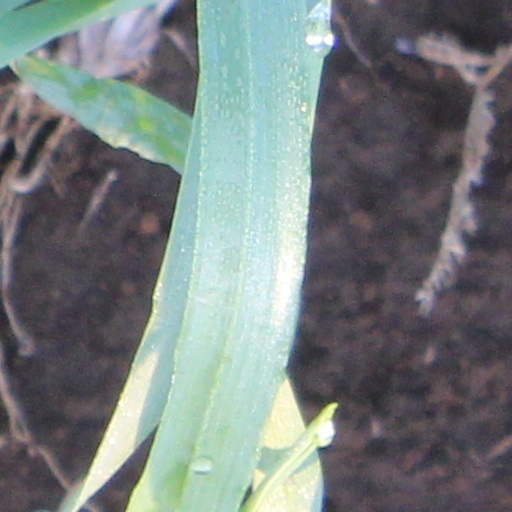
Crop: wheat